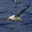
Label: bird